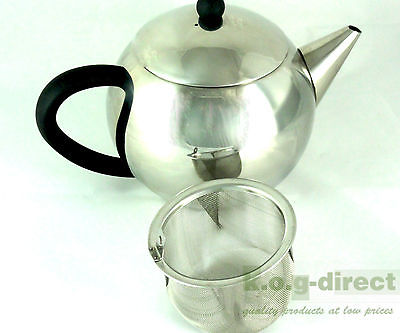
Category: kettle